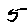
Label: 5